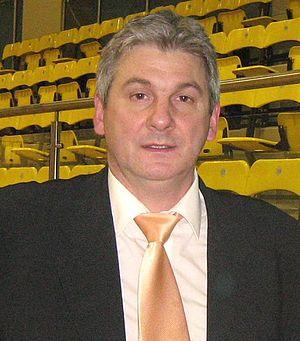
Aleš Pipan, né le 24 mai 1959, à Celje, en Yougoslavie, est un entraîneur slovène de basket-ball.